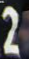
Number: 2